Marco Estrada (baseball)

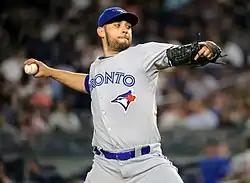
Estrada with the Toronto Blue Jays in 2016

Marco René Estrada (born July 5, 1983) is a Mexican-American former professional baseball pitcher. He played in Major League Baseball (MLB) for the Washington Nationals, Milwaukee Brewers, Toronto Blue Jays, and Oakland Athletics. He was an All-Star in 2016.